Poor Man's Bible

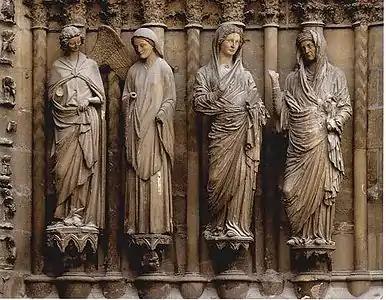
Four carved figures are set between columns and are mounted against the wide angled jamb of a medieval door. The figures are paired to illustrate two stories. To the left, a smiling angel approaches Mary who raises her hand. in the right groupt, Mary approaches her elderly cousin Elizabeth who turns her eyes to heaven. The style of the two groups is entirely different, the first being simpler and more elegant, the second having very elaborate drapery and realistic detail.

"Mosaic" is the art of decorating solid surfaces with pieces of multi-colored stone or glass set in mortar. Golden mosaic can be created by applying gold leaf to a single surface of a transparent glass tile, and placing the gilt inwards towards the mortar so that it is visible but cannot be scraped. The gilt tiles are often used as a background to figures, giving a glowing and sumptuous effect. Mosaic can be applied equally well to flat or curved surfaces and is often used to decorate vaults and domes. In churches where mosaic is applied extensively, it gives an impression that the interior of the church has been spread with a blanket of pictures and patterns.